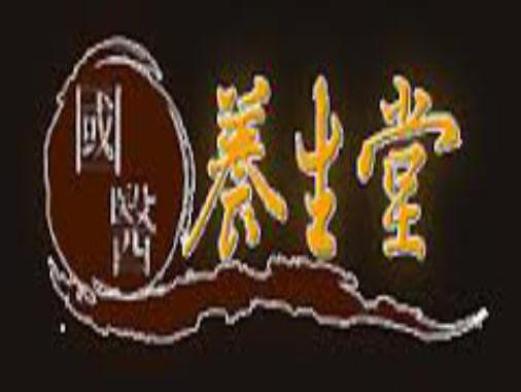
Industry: Medical